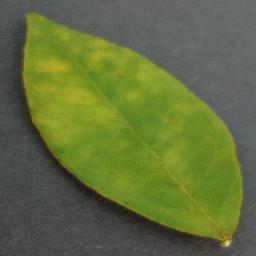
Label: Orange___Haunglongbing_(Citrus_greening)